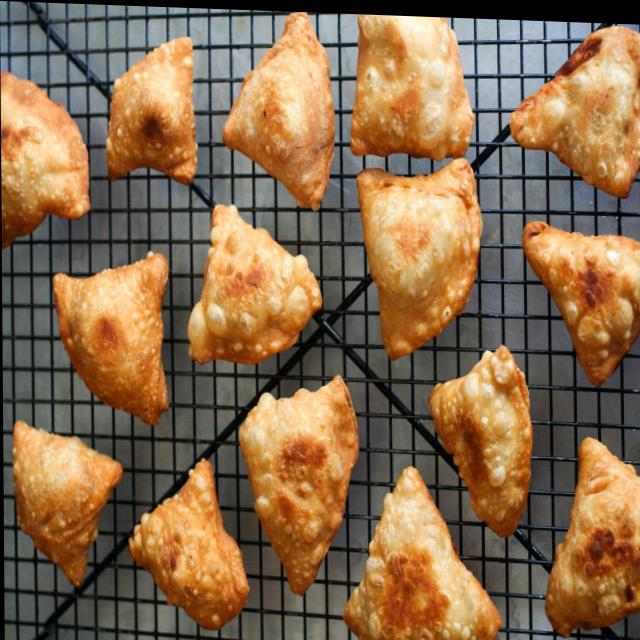
Dish: samosa